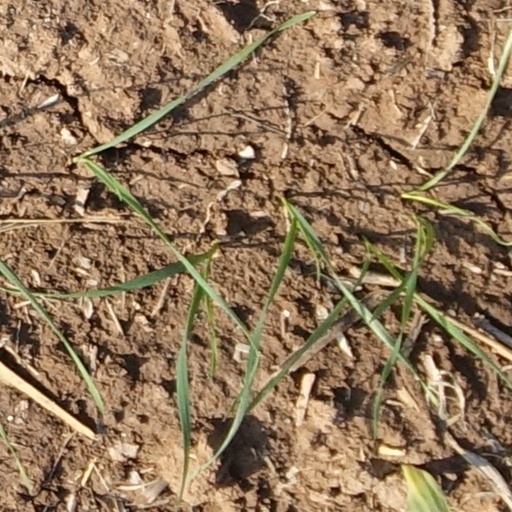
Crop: wheat